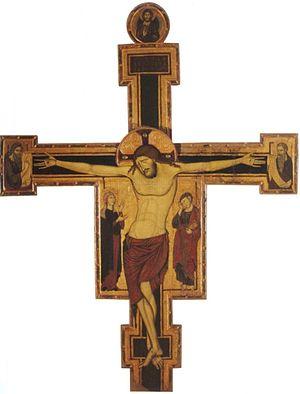
Le Crucifix de Rinaldo da Siena est une croix peinte en tempera sur bois réalisée par Rinaldo da Siena au XIIIᵉ siècle entre 1260 et 1270 et conservée au musée civique de San Gimignano.
Rinaldo da Siena est un enlumineur et peintre de l'école siennoise, un des maîtres actifs de la peinture italo-byzantine, un des primitifs italiens de la ville toscane dans la seconde moitié du Duecento, entre 1270 et 1279.